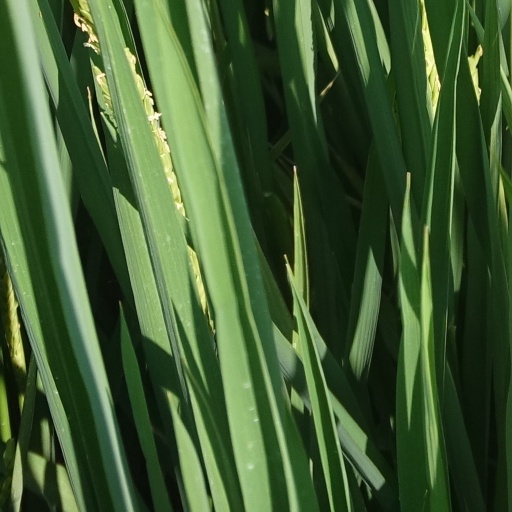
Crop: rice